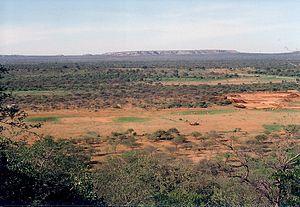
Serowe est une ville du Botswana. Elle est la capitale de la région centrale. L'ethnie majoritaire s'appelle les Bangwatos. Il y a d'autres ethnies qui y habitent comme les Basarwas et les Kalangas. La ville se trouve au nord-est de la capitale Gaborone. Lors du recensement de 2011, elle comptait 50 820 habitants.